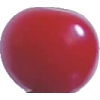
Label: cherry_sour